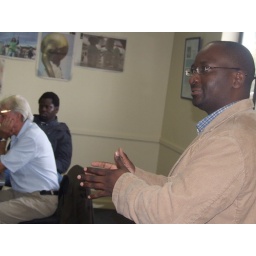
Chris Kabwato opens as Dr Peter Verweij in white shirt listens at Rhodes University-pix by Derrick Sinjela (2)